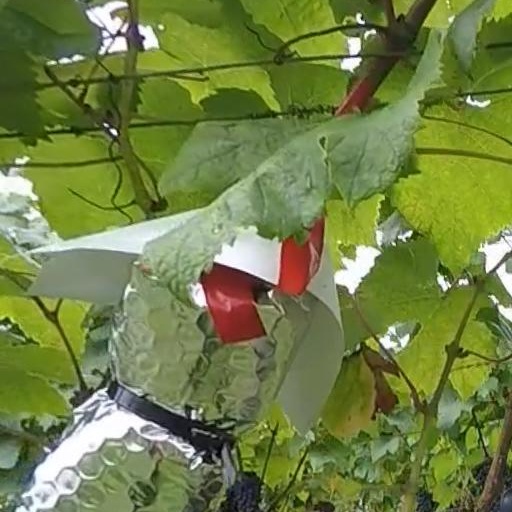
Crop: grape